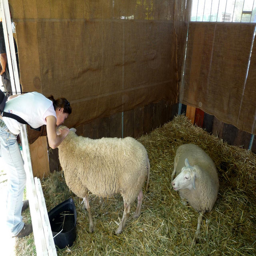
Two sheep in a pen standing next to a woman in a barn.
Two sheep on a pile of hay with a woman petting one.
A woman bending down to pat and kiss a sheep in a pen
A woman leaning over to pet a sheep in a pen.
Two lambs are shown in their habitat while a woman caresses a lamb's head.